Dynamite (1929 film)

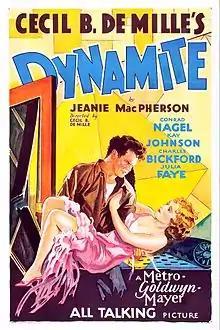
Theatrical release poster

Dynamite is a 1929 American pre-Code drama film produced and directed by Cecil B. DeMille and starring Conrad Nagel, Kay Johnson, Charles Bickford, and Julia Faye. Written by Jeanie MacPherson, John Howard Lawson, and Gladys Unger, the film is about a convicted murderer scheduled to be executed, whom a socialite marries simply to satisfy a condition of her grandfather's will. Mitchell Leisen was nominated for the Academy Award for Best Art Direction.